Marian Sutton Marshall

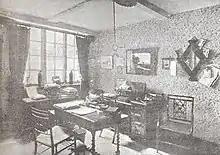
Marshall's Cambridge office as it was in 1892, shortly after it opened.

In 1892 Marshall moved out of London due to ill-health and settled in Cambridge where she soon established the Cambridge University Type-Writing Office which was patronised by University faculty. It was also in Cambridge that she and her 'lieutenant' Miss Riddell started a shorthand class to teach students at the university improved note taking. She was a consistent member of the Women's Suffrage Society and attended the 1899 International Congress of Women Workers in London representing the Liberal women of Cambridge, where she gave a speech on general education of women and business training in shorthand and typewriting.